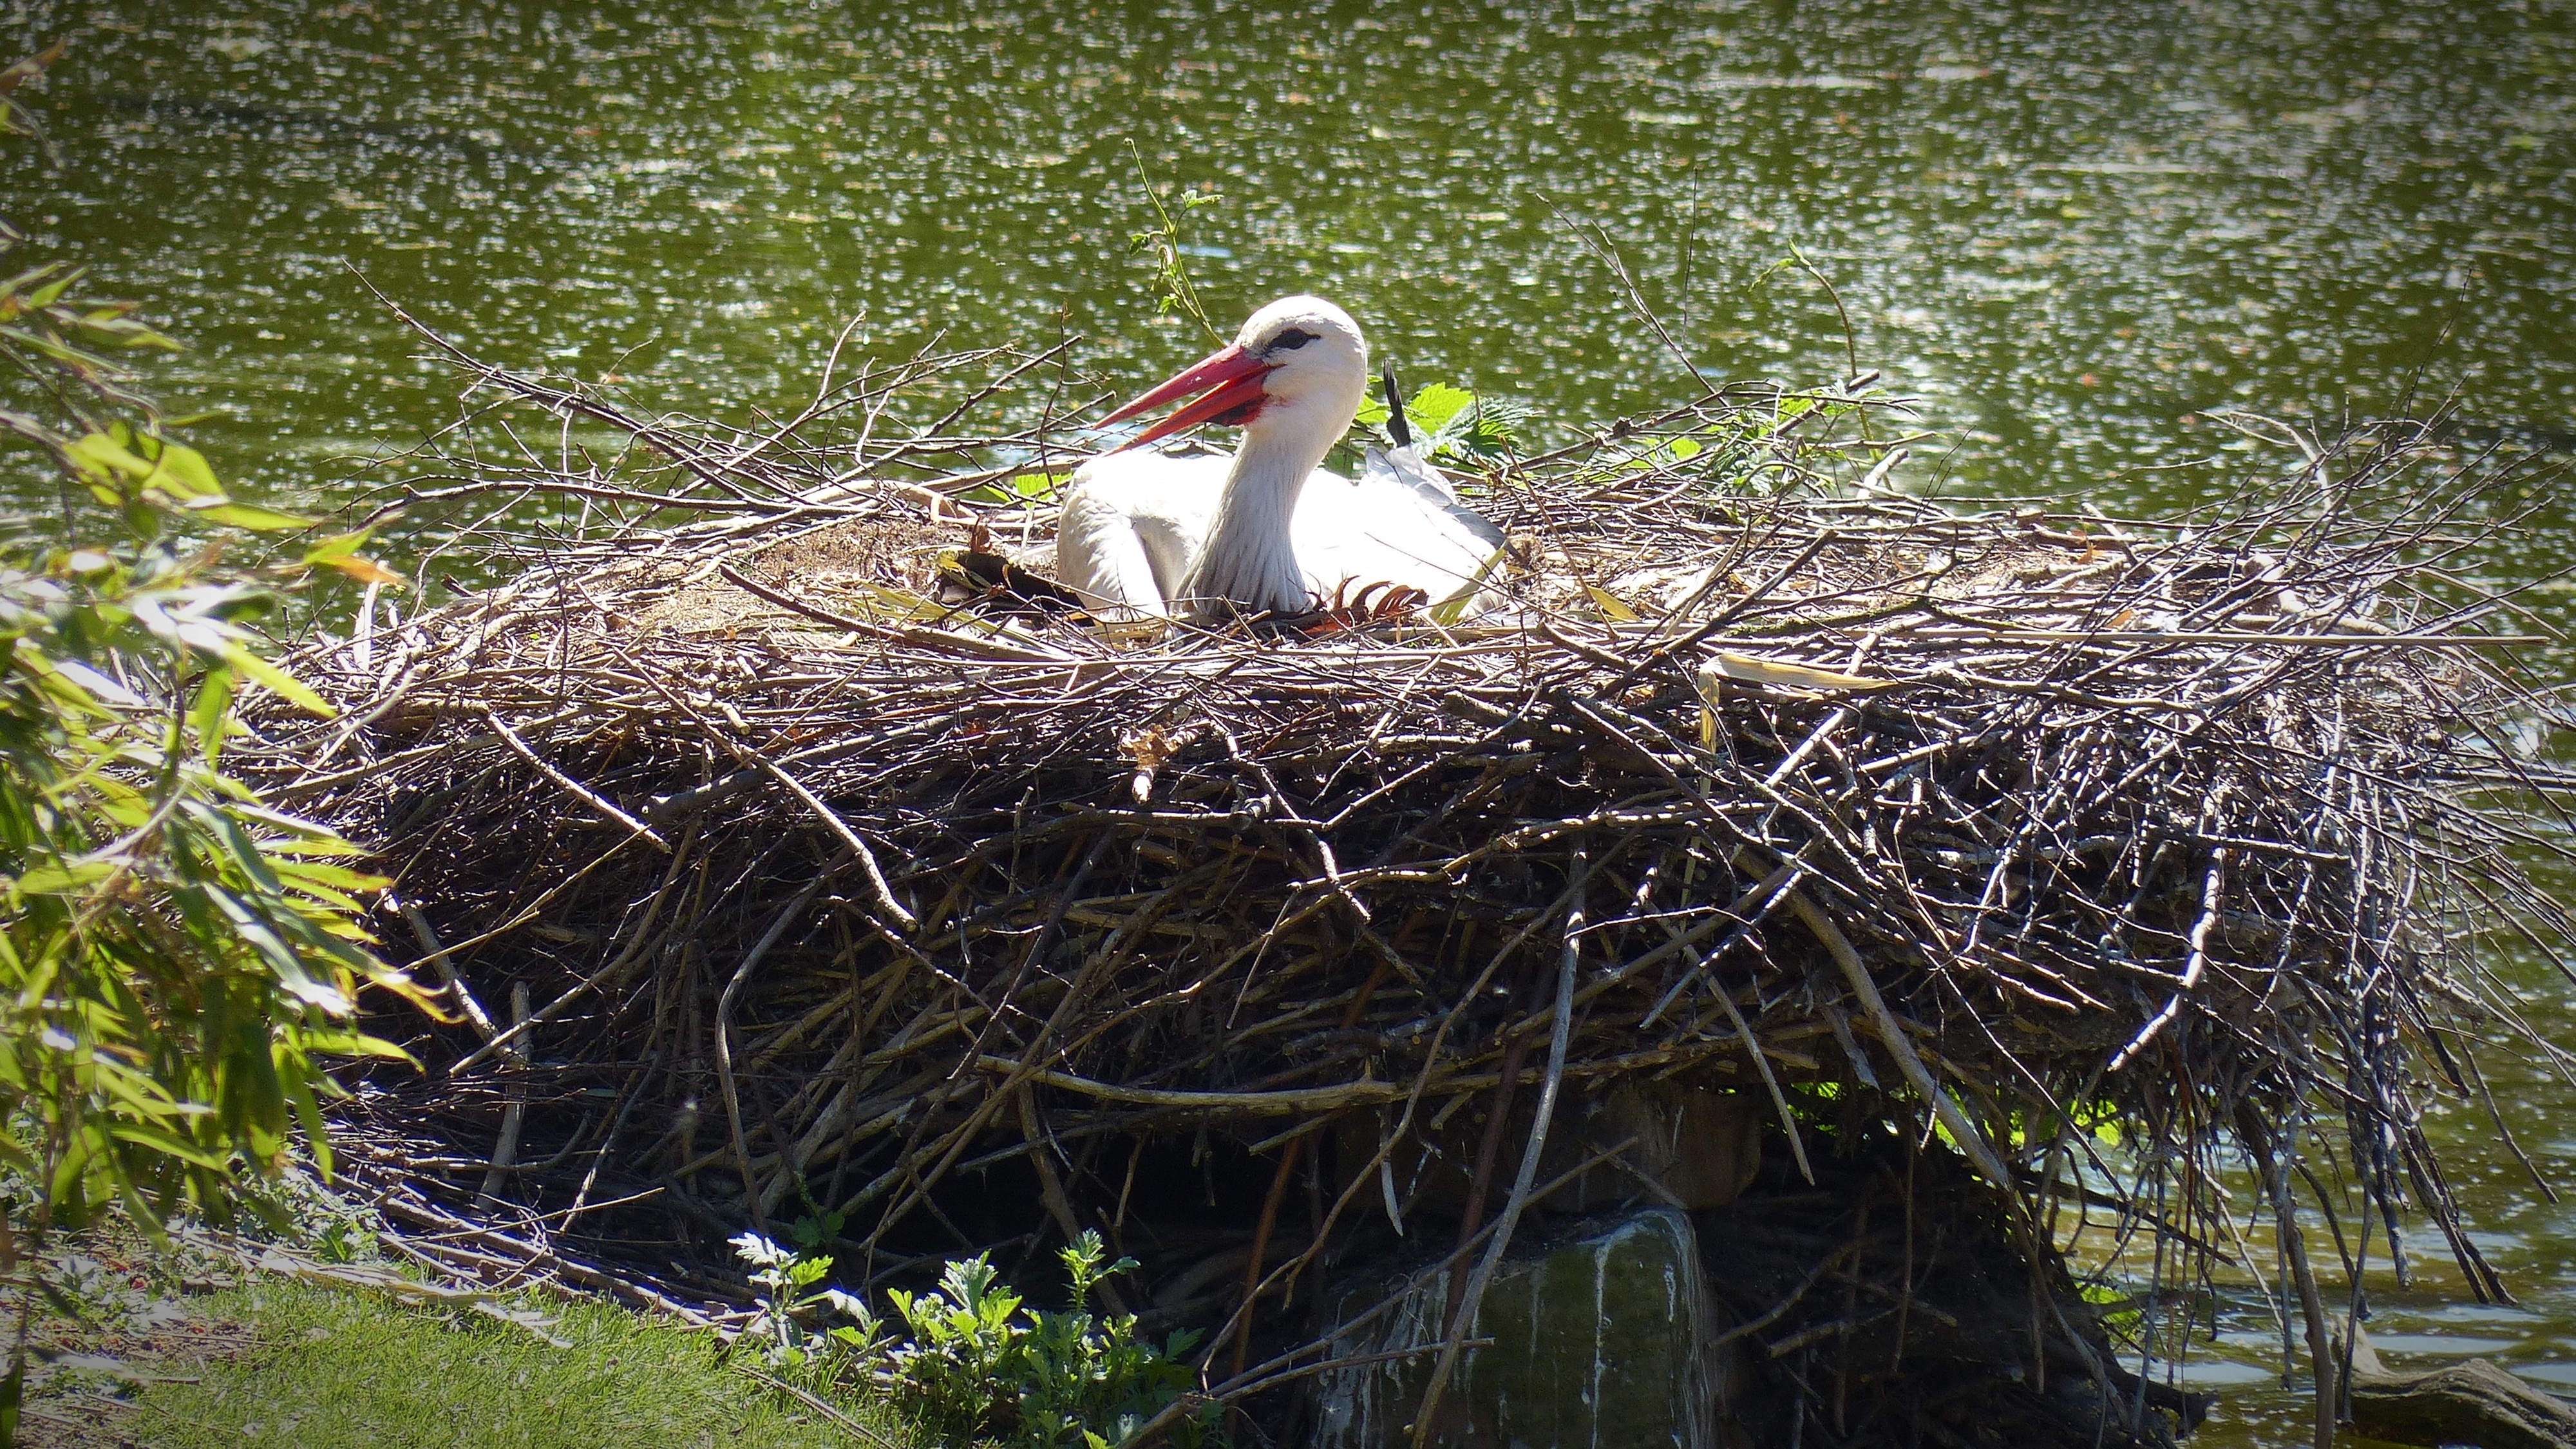
bird, wildlife, fauna, stork, nest, breed, rattle stork, adebar, storchennest, ciconiiformes